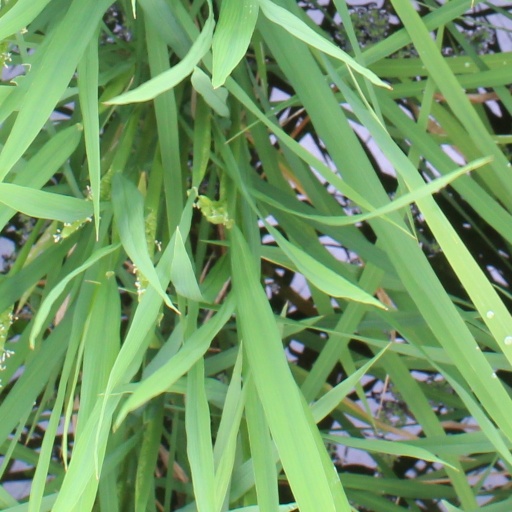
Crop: rice